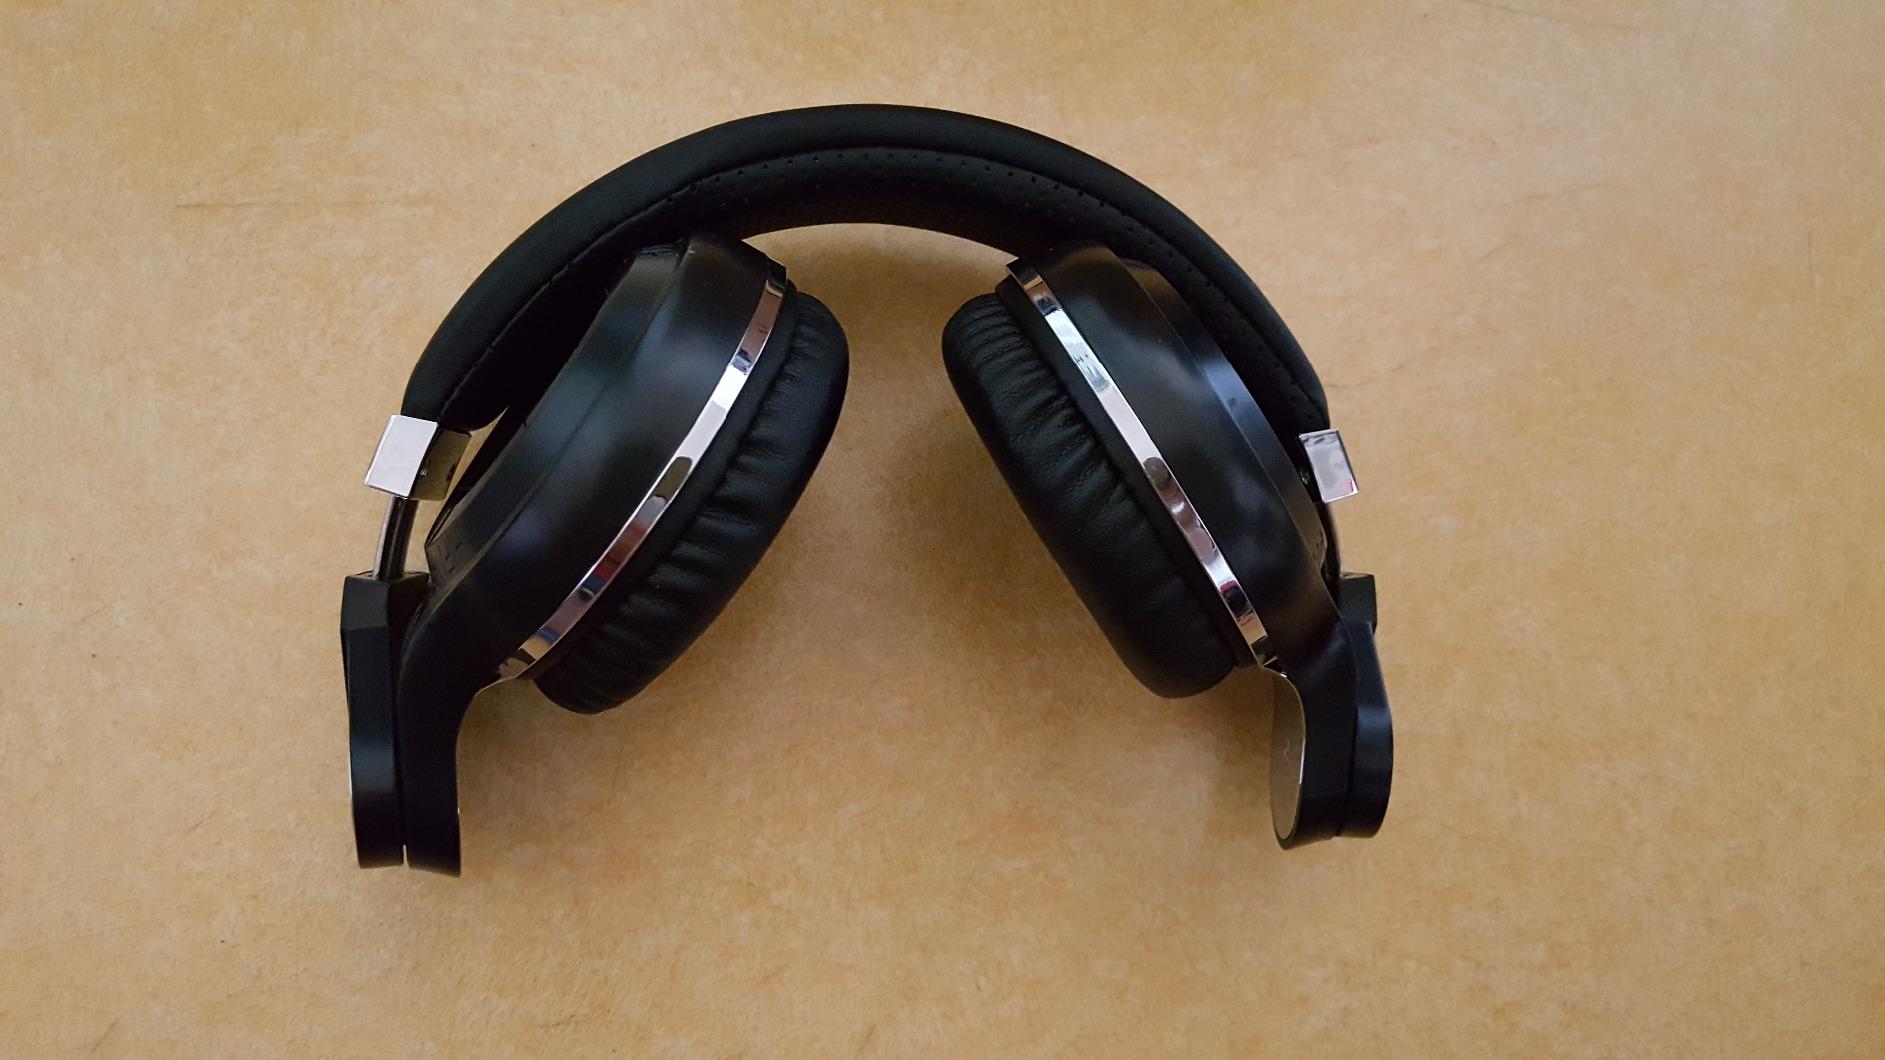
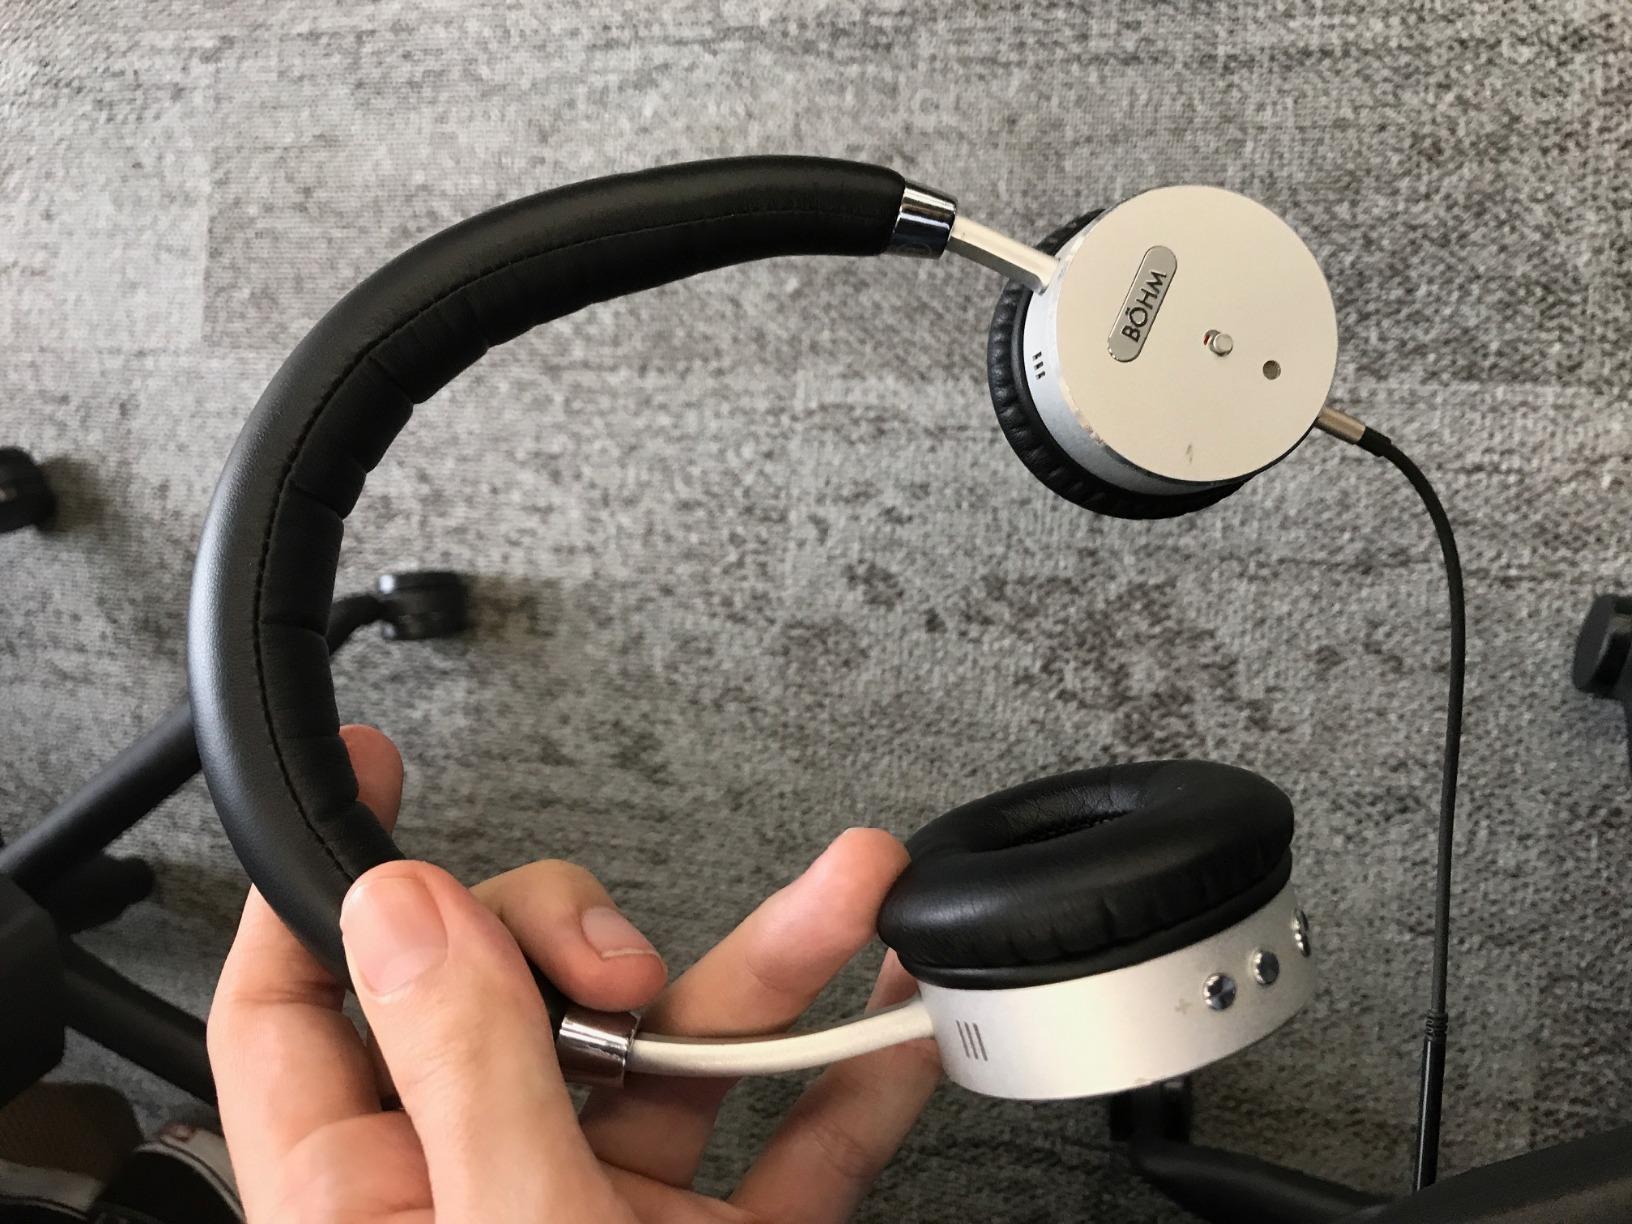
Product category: headphones
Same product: no